Refugee

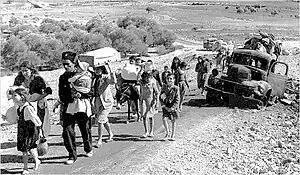
Palestinian refugees from Galilee 1948.

The first international co-ordination of refugee affairs came with the creation by the League of Nations in 1921 of the High Commission for Refugees and the appointment of Fridtjof Nansen as its head. Nansen and the commission were charged with assisting the approximately 1,500,000 people who fled the Russian Revolution of 1917 and the subsequent civil war (1917–1921), most of them aristocrats fleeing the Communist government. It is estimated that about 800,000 Russian refugees became stateless when Lenin revoked citizenship for all Russian expatriates in 1921.